Lessons in Dissent

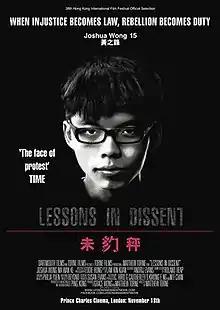
Film poster

Lessons in Dissent is a 2014 documentary film about young political activists in Hong Kong.